Grand Hotel (1932 film)

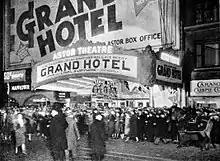
New York City opening of "Grand Hotel" at the Astor Theatre (April 12, 1932)

"Grand Hotel" was a massive commercial success upon its release. According to MGM records, the film earned $1,235,000 in the U.S. and Canada and $1,359,000 in other markets, resulting in a profit of $947,000.